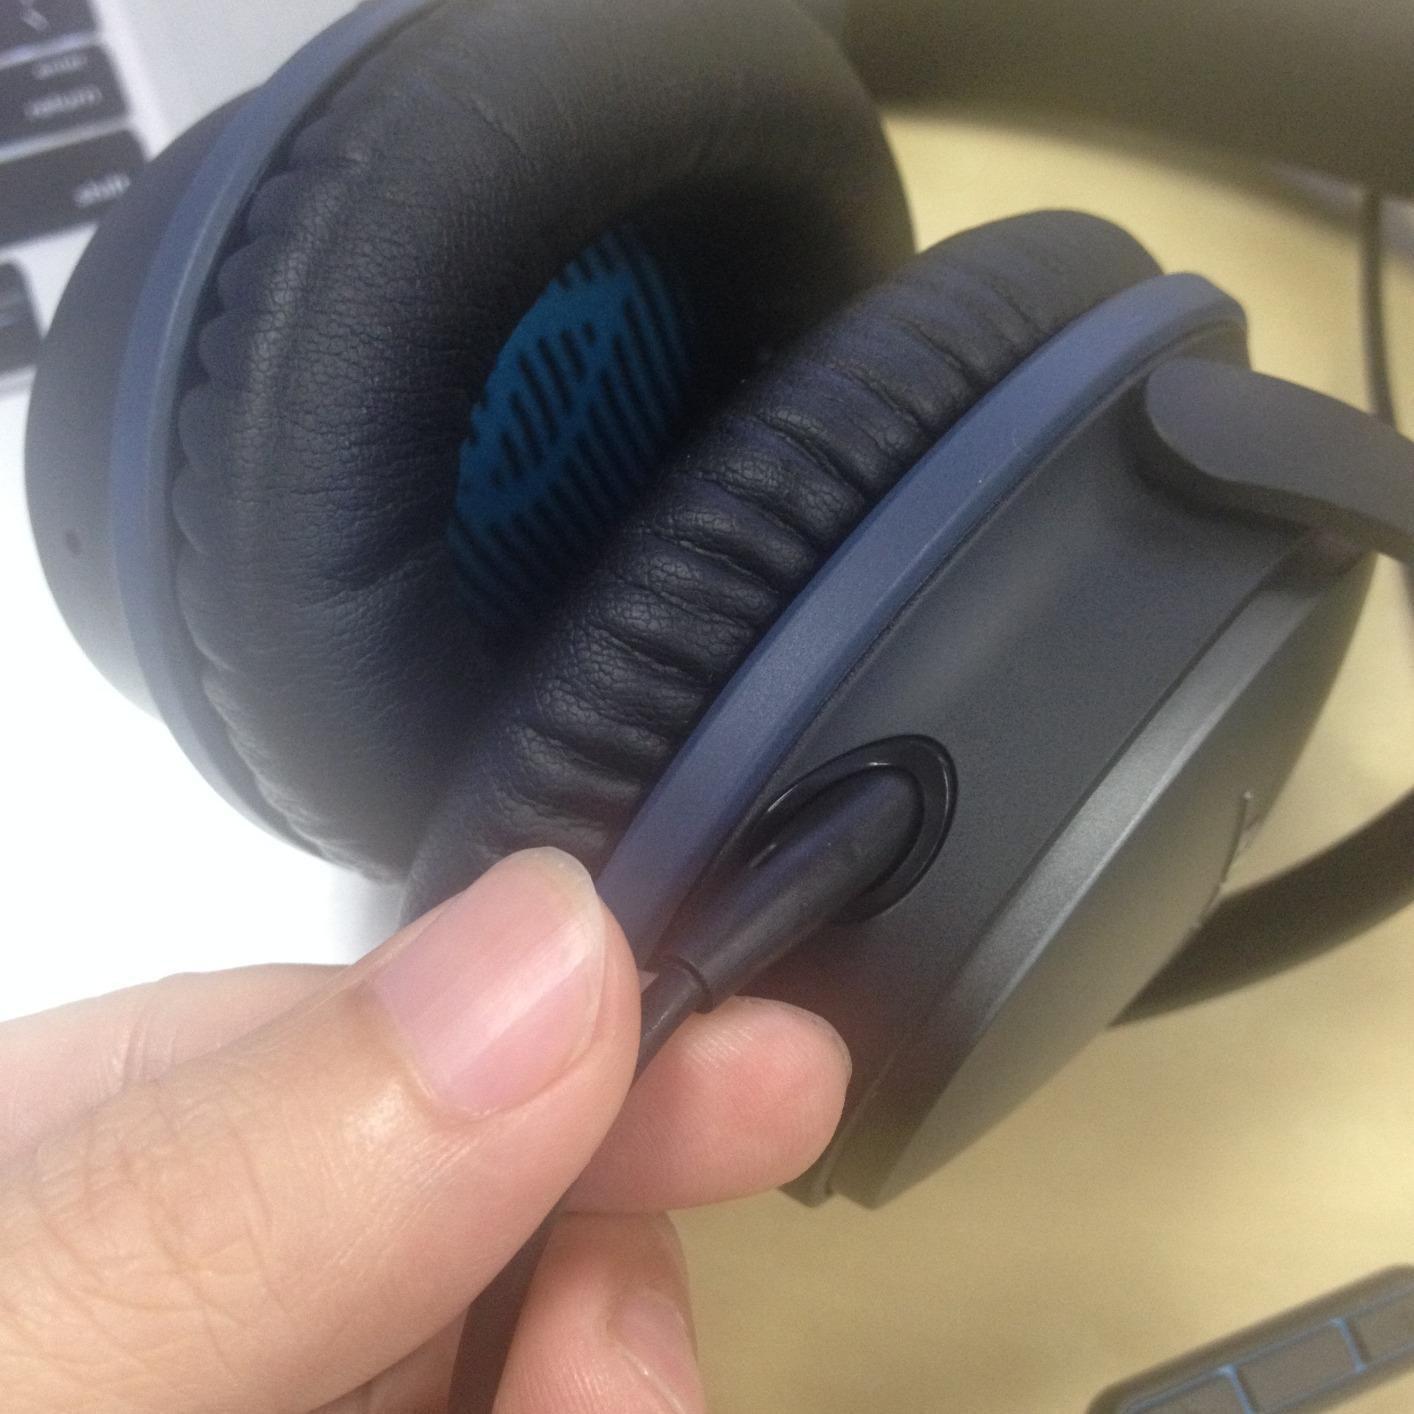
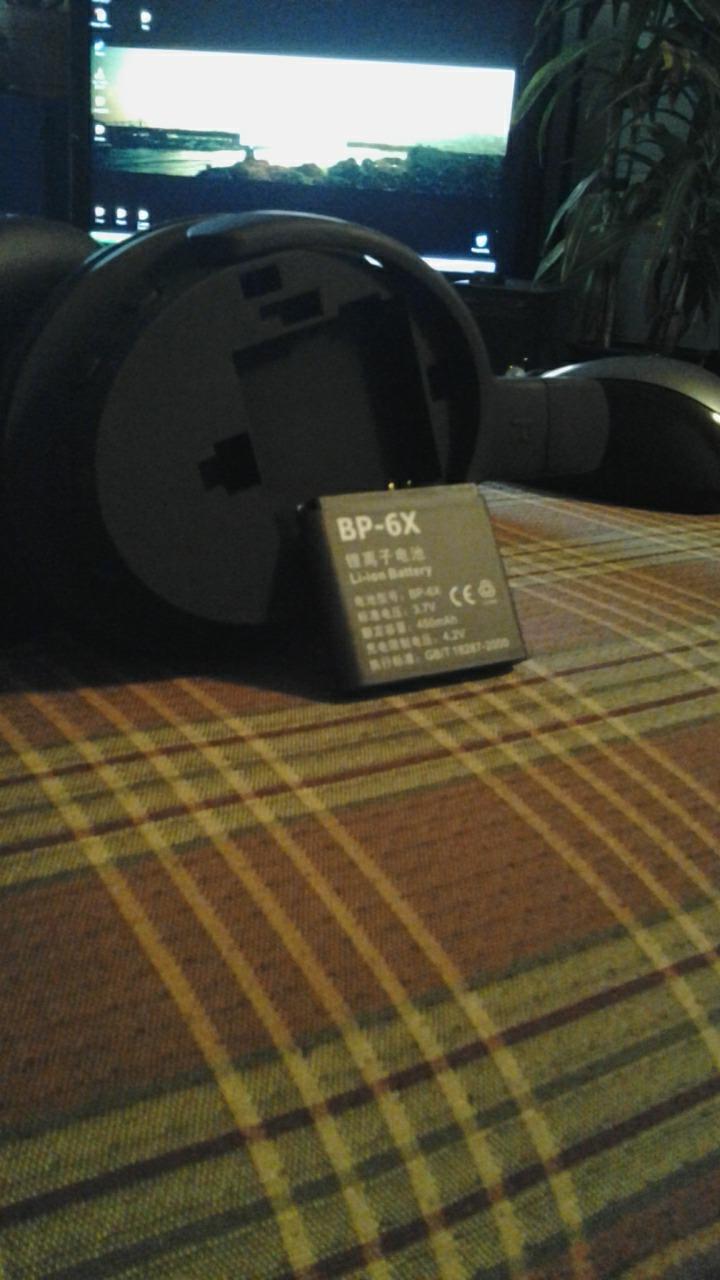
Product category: headphones
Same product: no